John N. Huttig Estate

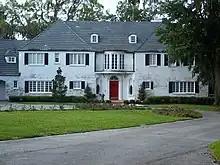
Orlando Huttig Estate01.jpg

The John N. Huttig Estate is a historic home in Orlando, Florida. It was located at 435 Peachtree Road. On January 21, 1993, it was added to the U.S. National Register of Historic Places. The home was designed by architect James Gamble Rogers II and completed in 1935.